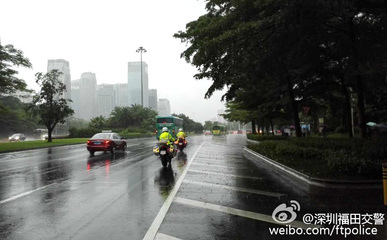
Weather: rain or strom